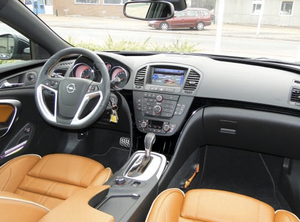
L'Opel Insignia est une berline du constructeur automobile allemand Opel, dont la première génération est sortie en 2008 et la deuxième en 2017.